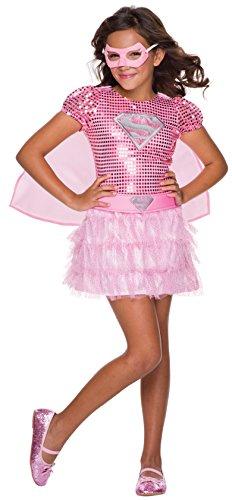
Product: Rubie's Costume DC Superheroes Supergirl Pink Sequin Child Costume, Toddler
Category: Toys & Games | Dress Up & Pretend Play | Costumes
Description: Rubie's Costume DC Superheroes Supergirl Pink Sequin Child Costume, Toddler.
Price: $22.68
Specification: ProductDimensions:12x10x2inches|ItemWeight:9.9ounces|ShippingWeight:9.9ounces(Viewshippingratesandpolicies)|DomesticShipping:ItemcanbeshippedwithinU.S.|InternationalShipping:ThisitemcanbeshippedtoselectcountriesoutsideoftheU.S.LearnMore|ASIN:B00SL1409C|Itemmodelnumber:610751_TODD|Manufacturerrecommendedage:12month-2years